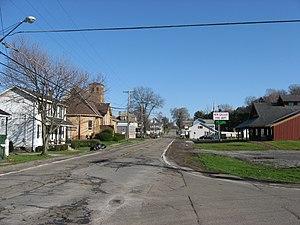
Le borough de New Galilee est situé dans le comté de Beaver, dans le Commonwealth de Pennsylvanie, aux États-Unis. Sa population s’élevait à 379 habitants lors du recensement de 2010, estimée à 361 habitants en 2017.